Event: Nepal Earthquake
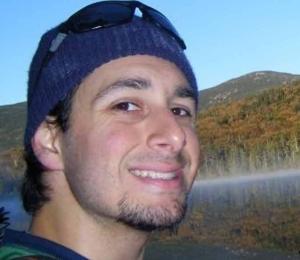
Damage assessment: no_damage